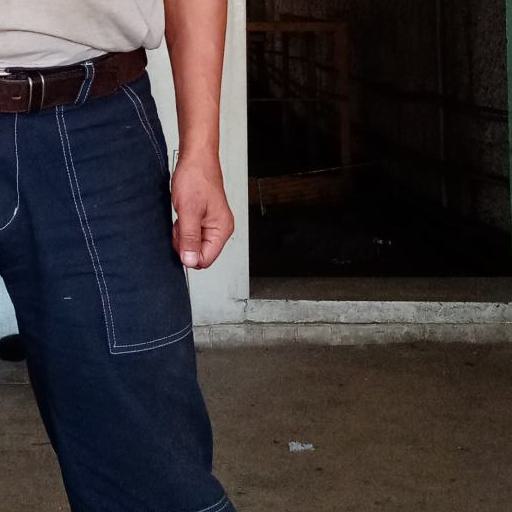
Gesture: no_gesture